Phil Jimenez

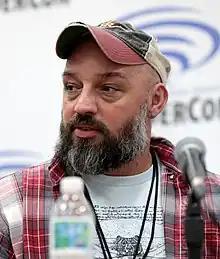
Jimenez at the 2023 WonderCon

Phil Jimenez (born July 12, 1970) is an American comics artist and writer known for his work as writer/artist on "Wonder Woman" from 2000 to 2003, as one of the five pencilers of the 2005–2006 miniseries "Infinite Crisis", his collaborations with writer Grant Morrison on "New X-Men" and "The Invisibles," and his artistry for his 2021 critically acclaimed partnership with writer Kelly Sue DeConnick on "".